Murthly railway station

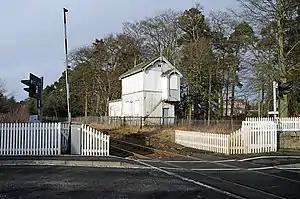
Level crossing and disused signal box at the site of the former station

Murthly railway station served the village of Murthly, Perth and Kinross, Scotland from 1856 to 1965 on the Perth and Dunkeld Railway. The railway line which the station was on is still active, being the Highland Main Line.